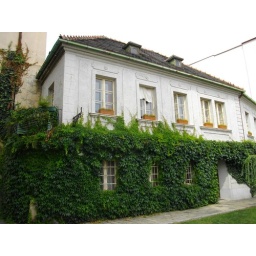
A house of green in old city of Bratislava